Samu Manoa

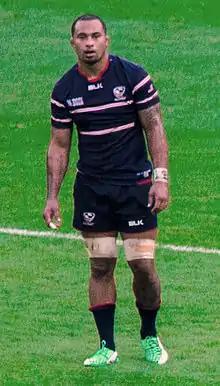
Manoa with the USA Eagles in the 2015 Rugby World Cup

Samu Manoa (born March 5, 1985) is an American rugby union player who plays for the Seattle Seawolves in Major League Rugby (MLR).